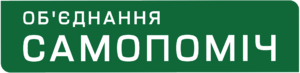
Samopomitch est un parti politique ukrainien fondé le 29 décembre 2012 par le maire de Lviv Andri Sadovy. Fondé autour des valeurs chrétiennes, il est particulièrement implanté dans l'Ouest ukrainien.
Les médias en Ukraine sont l’ensemble des médias présents sur le territoire de l'Ukraine.
Les élections législatives ukrainiennes de 2014 se sont déroulées le 26 octobre 2014. Elles font suite à la dissolution de la Rada par le président Petro Porochenko, élu lors de l'élection présidentielle du 25 mai 2014. Il s'agit d'élections anticipées, se déroulant seulement deux ans après les dernières élections législatives de 2012.